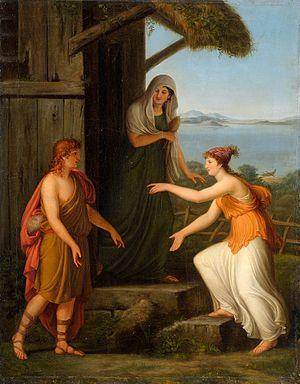
Michael Köck ou Michael Koeck ou Michael Keckn né le 29 août 1760 à Innsbruck et mort le 21 novembre 1825 à Rome est un peintre, graveur, restaurateur, fresquiste et professeur de peinture autrichien.